The Importance of Being Earnest

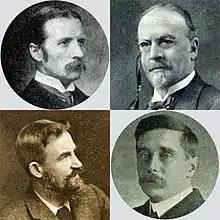
head and shoulders shots of four middle-aged men in Victorian costume and varying degrees of facial hair. One (Walkley) wears a monocle.

Cecily is studying with her governess, Miss Prism, in the (fictitious) village of Woolton, Hertfordshire. Algernon arrives, pretending to be Ernest Worthing, and soon charms Cecily. Long fascinated by her uncle Jack's hitherto-absent dissolute brother, she is predisposed to fall for Algernon in his role of Ernest. Algernon plans for the rector, Dr Chasuble, to rechristen him "Ernest". Jack has decided to abandon his double life. He arrives in full mourning and announces his brother's death in Paris, from a severe chill, a story undermined by Algernon's presence in the guise of Ernest. Gwendolen now enters, having left the Bracknells' London house without her mother's knowledge. During the temporary absence of the two men she meets Cecily. They get along well at first, but when they learn of the other's engagement each indignantly declares that she is the one engaged to Ernest. When Jack and Algernon reappear together, Gwendolen and Cecily realise they have been deceived; they leave the men in the garden and withdraw to the house.